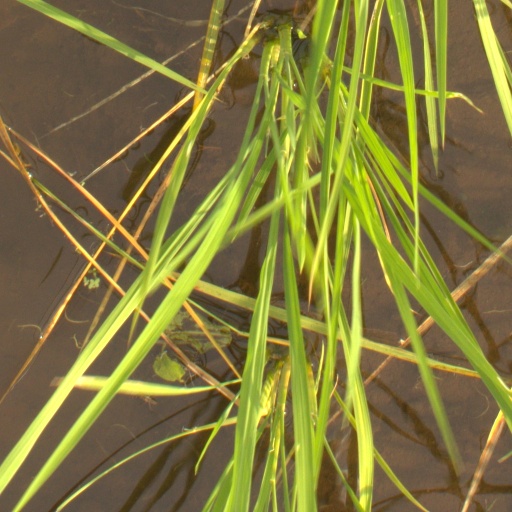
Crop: rice